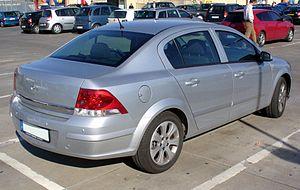
L'Opel Astra H est un modèle du constructeur automobile Opel sorti en 3 avril 2004. Aussi vendu sous la bannière Saturn en Amérique du Nord depuis 2008.